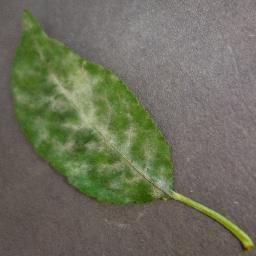
Label: Cherry___Powdery_mildew